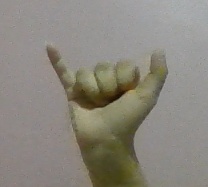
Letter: ya